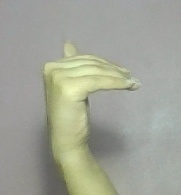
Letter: khaa